2011 Matchworld Women's Cup

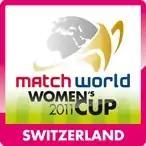

The 2011 Matchworld Women's Cup was the first edition of the Matchworld Women's Cup, a global invitational tournament for national teams in women's football (soccer). Held in Switzerland in June 2011, matches were staged in Savièse, Apples and Naters. Denmark won the four team tournament which also featured New Zealand, Colombia and Wales. They played against each other in a single round-robin tournament with the group winner also being the winner of the tournament.